Darwin Phelps

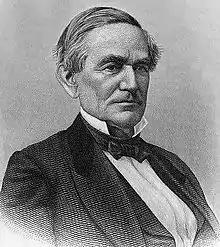
Republican member of the U.S. House of Representatives

Darwin Phelps (April 17, 1807 – December 14, 1879) was a Republican member of the U.S. House of Representatives from Pennsylvania.